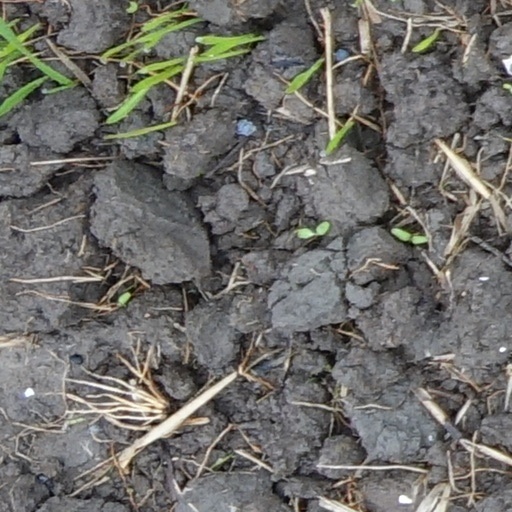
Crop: wheat